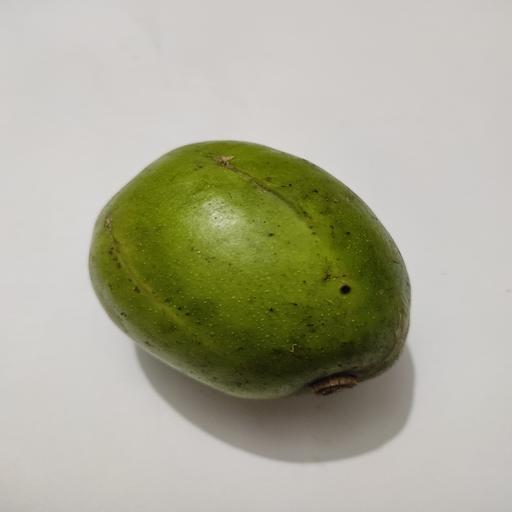
Crop type: Hog Plum